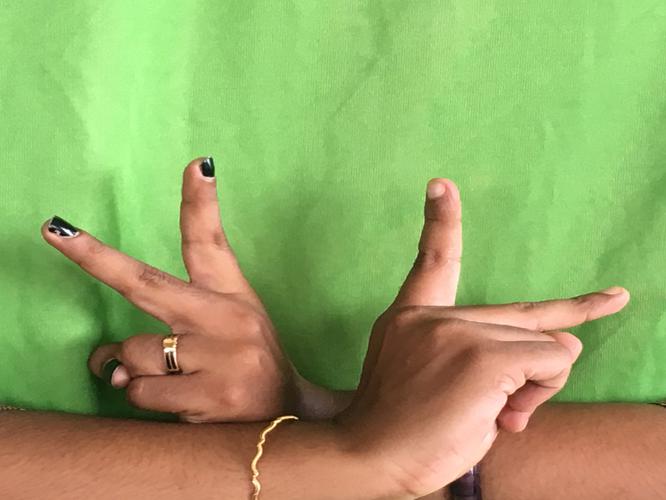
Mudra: Kartariswastika
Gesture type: double_hand